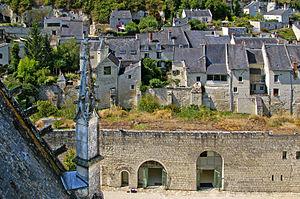
Le château de Montsoreau est un château français de style gothique et Renaissance situé dans le Val de Loire sur la commune de Montsoreau dans le sud-est du département de Maine-et-Loire en région Pays de la Loire.
Montsoreau est une commune française située dans le département de Maine-et-Loire, en région Pays de la Loire, dans le Val de Loire classé au Patrimoine mondial de l'UNESCO. Montsoreau est classé parmi Les Plus Beaux Villages de France et a concouru lors de l'édition 2012 de l'émission de télévision française présentée par Stéphane Bern : Le Village préféré des Français.